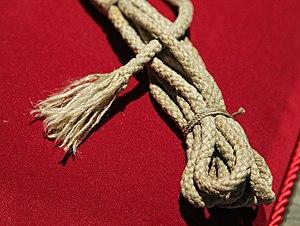
Le musée du Cervin ""Zermatlantis"" est situé à Zermatt dans le canton du Valais en Suisse. Il montre le développement de Zermatt du village de montagne à la destination touristique de renommée mondiale ainsi que l'histoire de la première ascension du Cervin à partir du 14 juillet 1865. Italiano: Il Museo del Cervino ""Zermatlantis"" si trova a Zermatt, nel cantone del Vallese in Svizzera. Mostra lo sviluppo di Zermatt dal villaggio agricolo di montagna alla destinazione turistica di fama mondiale e la storia della prima salita del Cervino dal 14 luglio 1865."